Bombing of Xàtiva

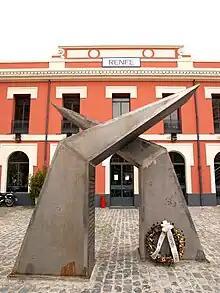
Memorial to the dead at Xàtiva Railway Station. Named "Aixopluc", it was inaugurated on 18 February 2007.

The bombing of Xàtiva was an aerial bombing of the railway station of Xàtiva, Valencia Province, during the last phase of the Spanish Civil War. It was carried out on 12 February 1939 at the behest of Francisco Franco's nationalist government by the Aviazione Legionaria of its Fascist Italian allies.